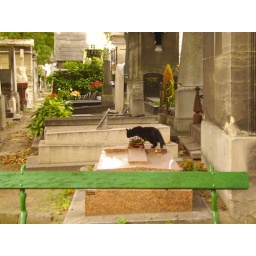
PENTAX Image. Just walking around through montmatre cemetery and we found this absolutely perfect[for the place] black cat.